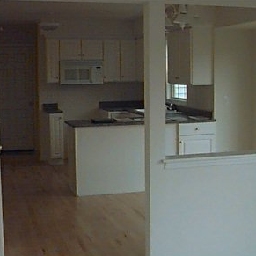
Room type: kitchen